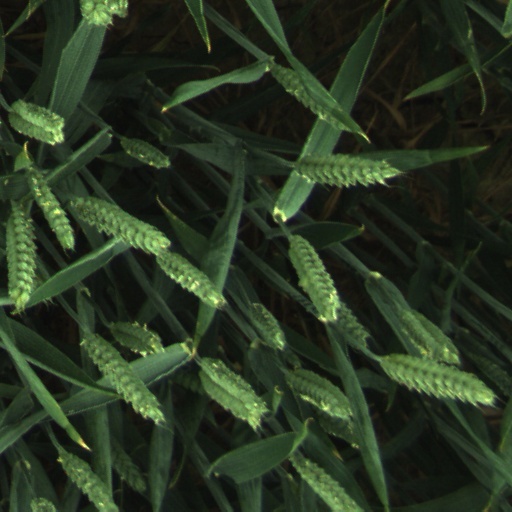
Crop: wheat